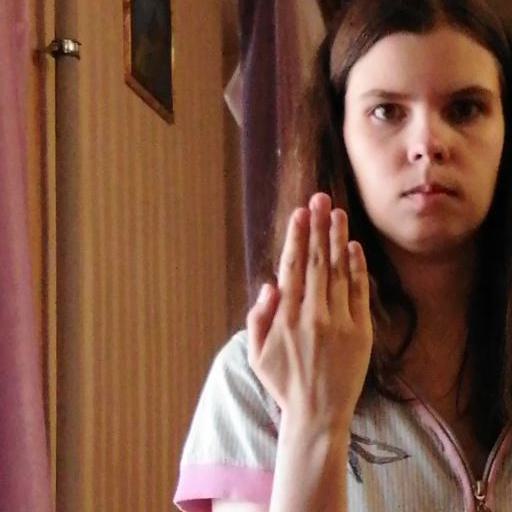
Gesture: stop_inverted